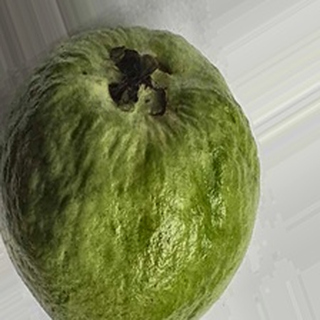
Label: healthy_guava